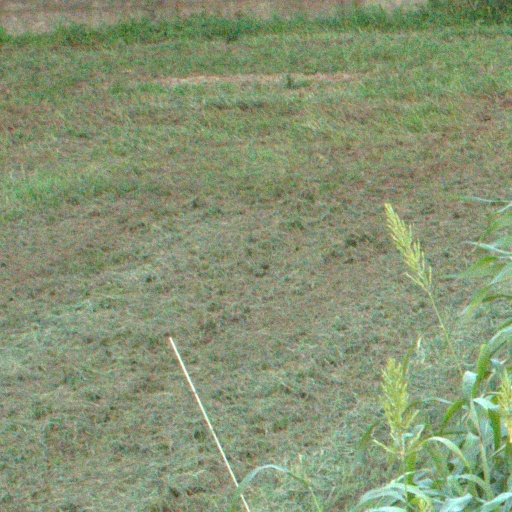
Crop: sorghum